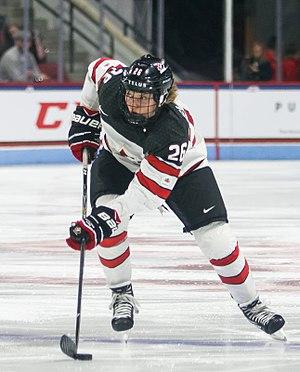
Emily Clark est une joueuse canadienne de hockey sur glace qui évolue dans la ligue féminine universitaire en tant qu'attaquante. Elle a remporté une médaille d'argent aux Jeux olympiques de Pyeongchang en 2018. Elle a également représenté le Canada dans 3 championnats du monde, remportant 3 médailles d'argent.